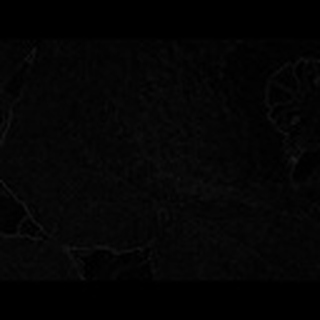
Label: cotton_powdery_mildew